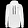
Label: Pullover